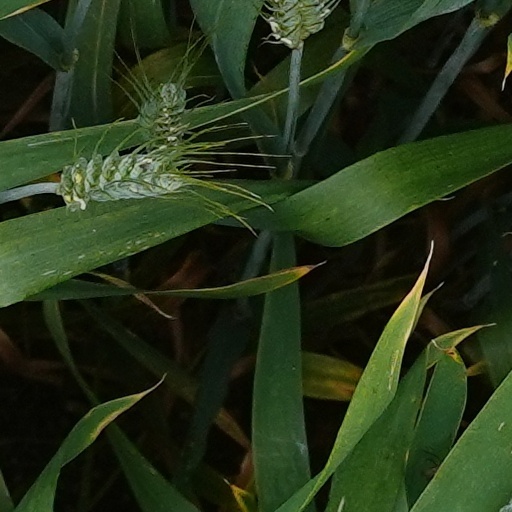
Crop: wheat